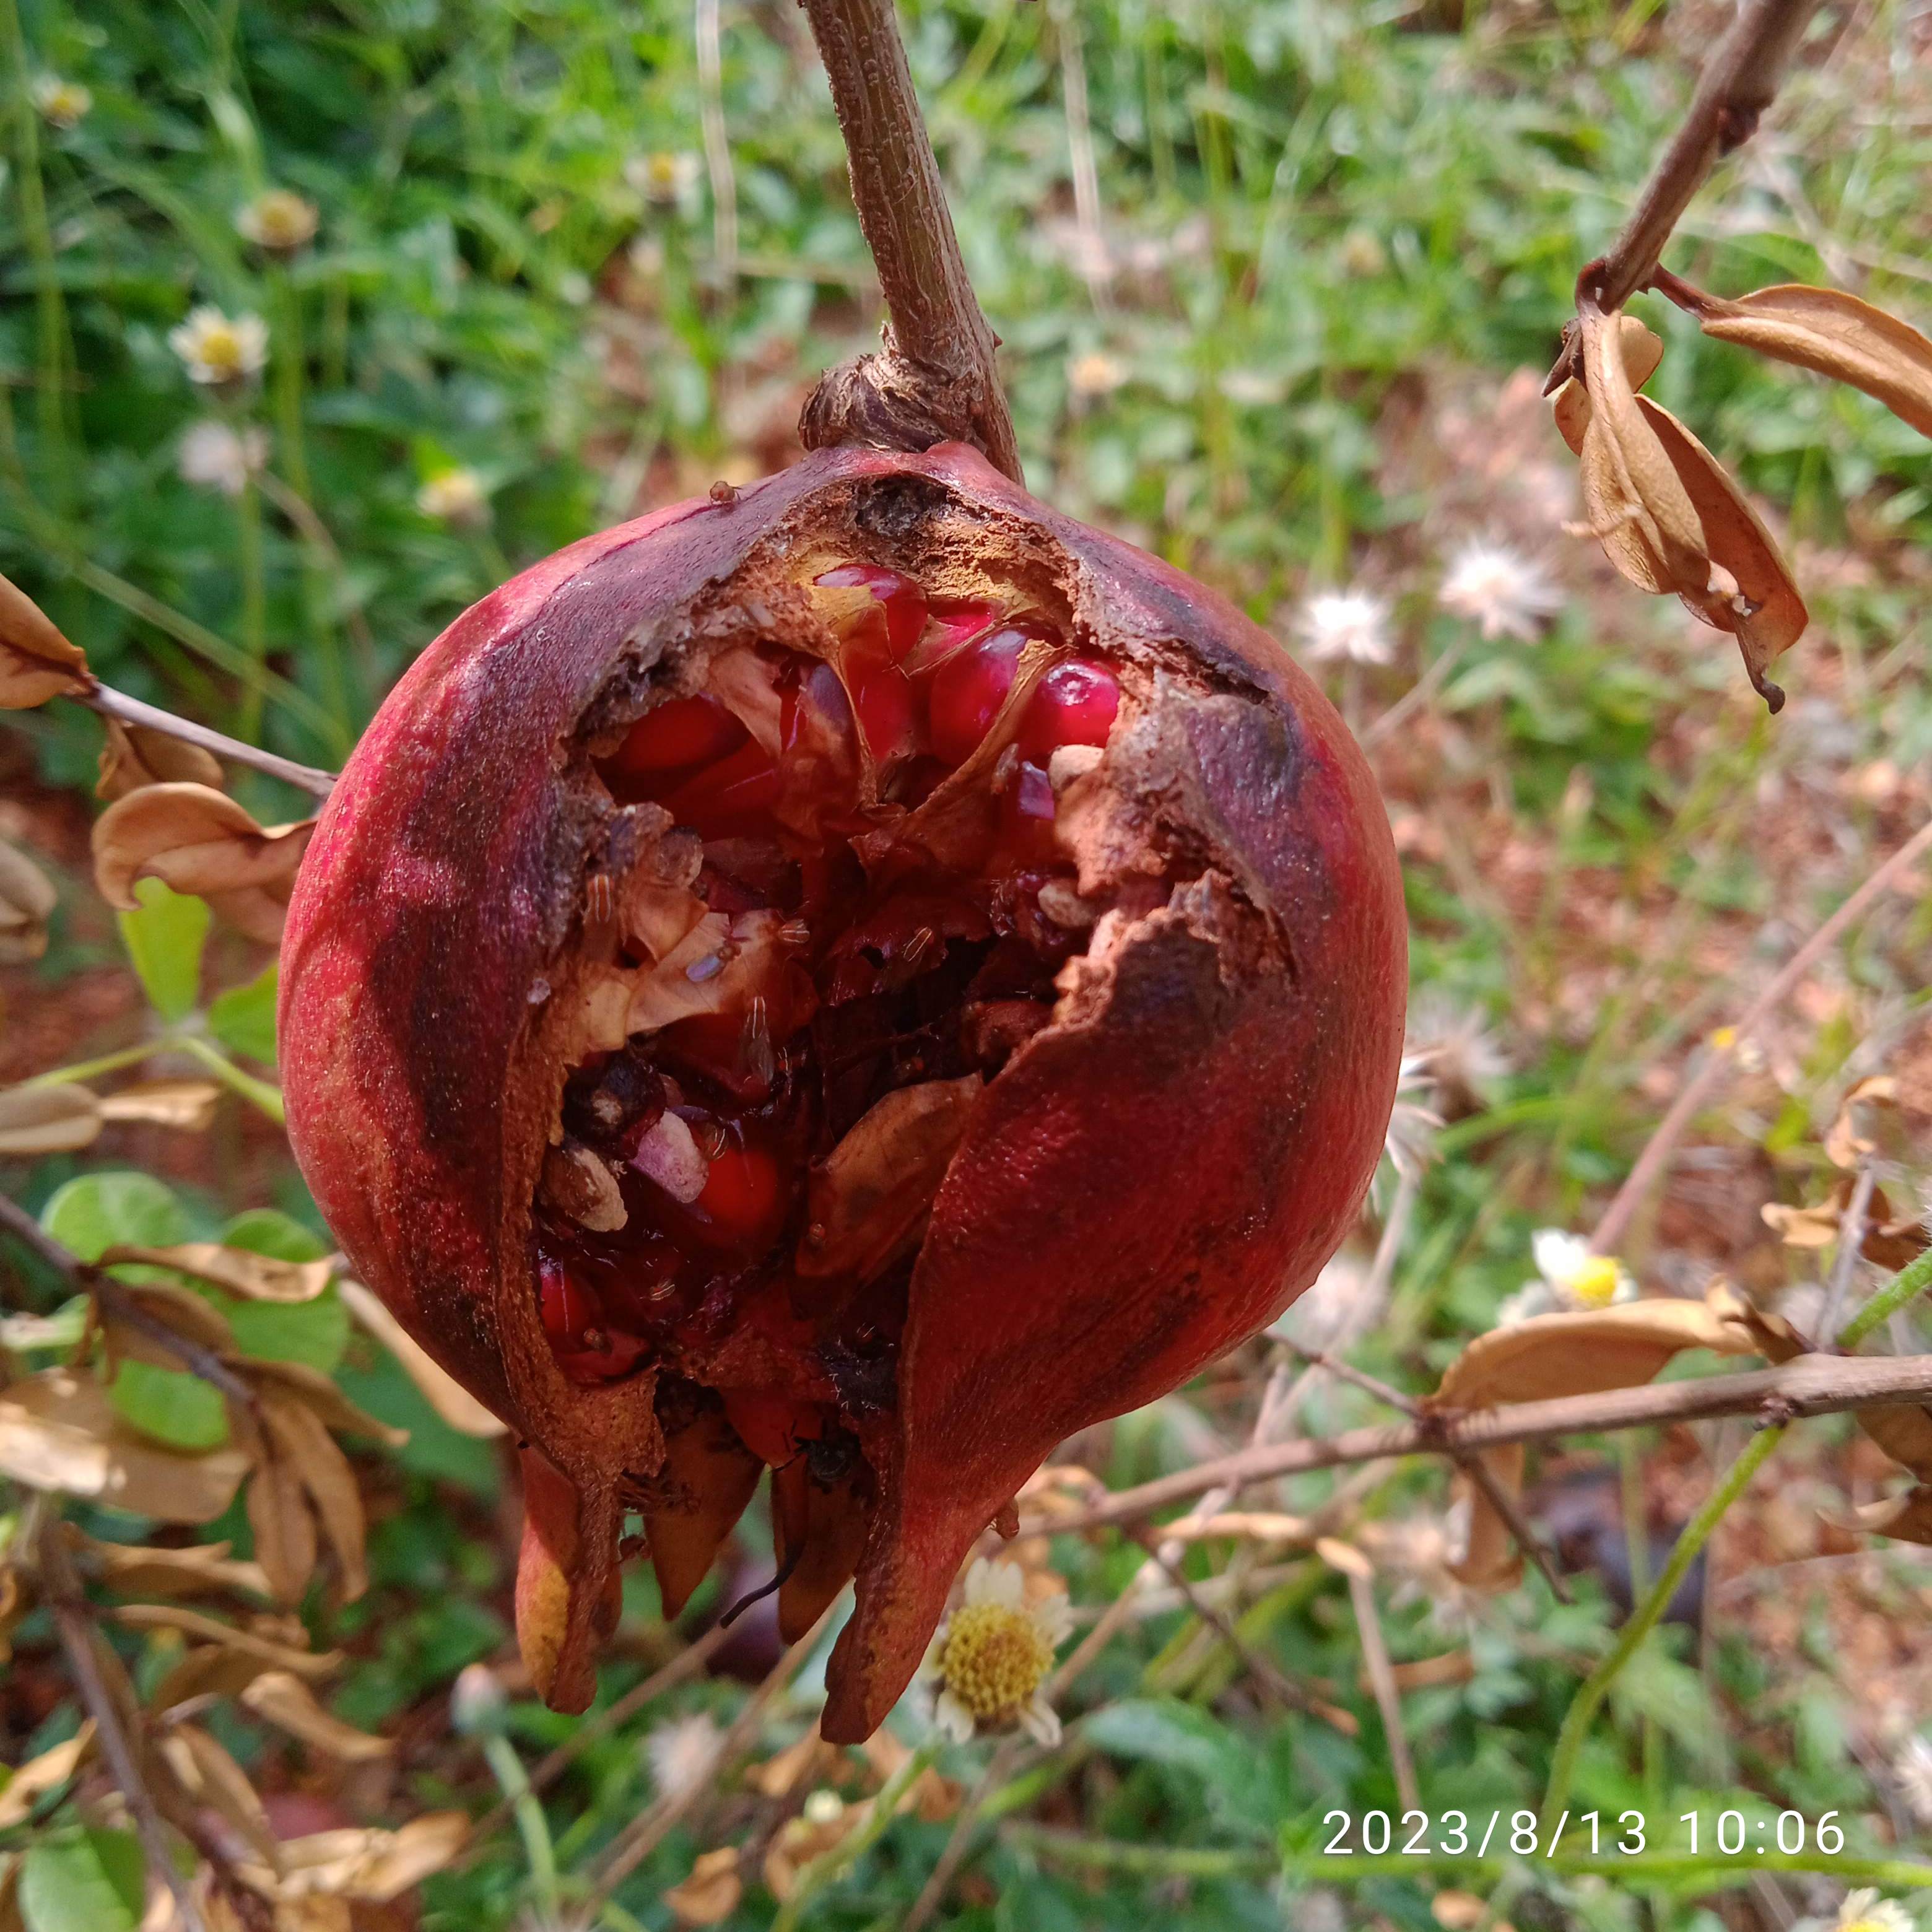
Label: Bacterial_Blight